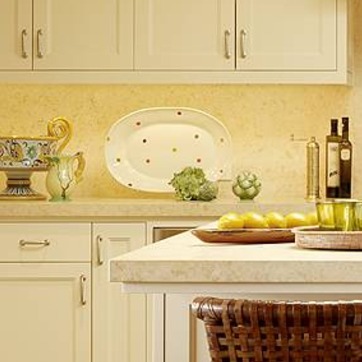
Material: food